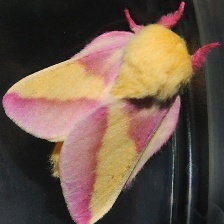
Species: ROSY MAPLE MOTH